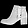
Label: Ankle boot